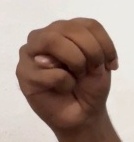
ASL sign: M